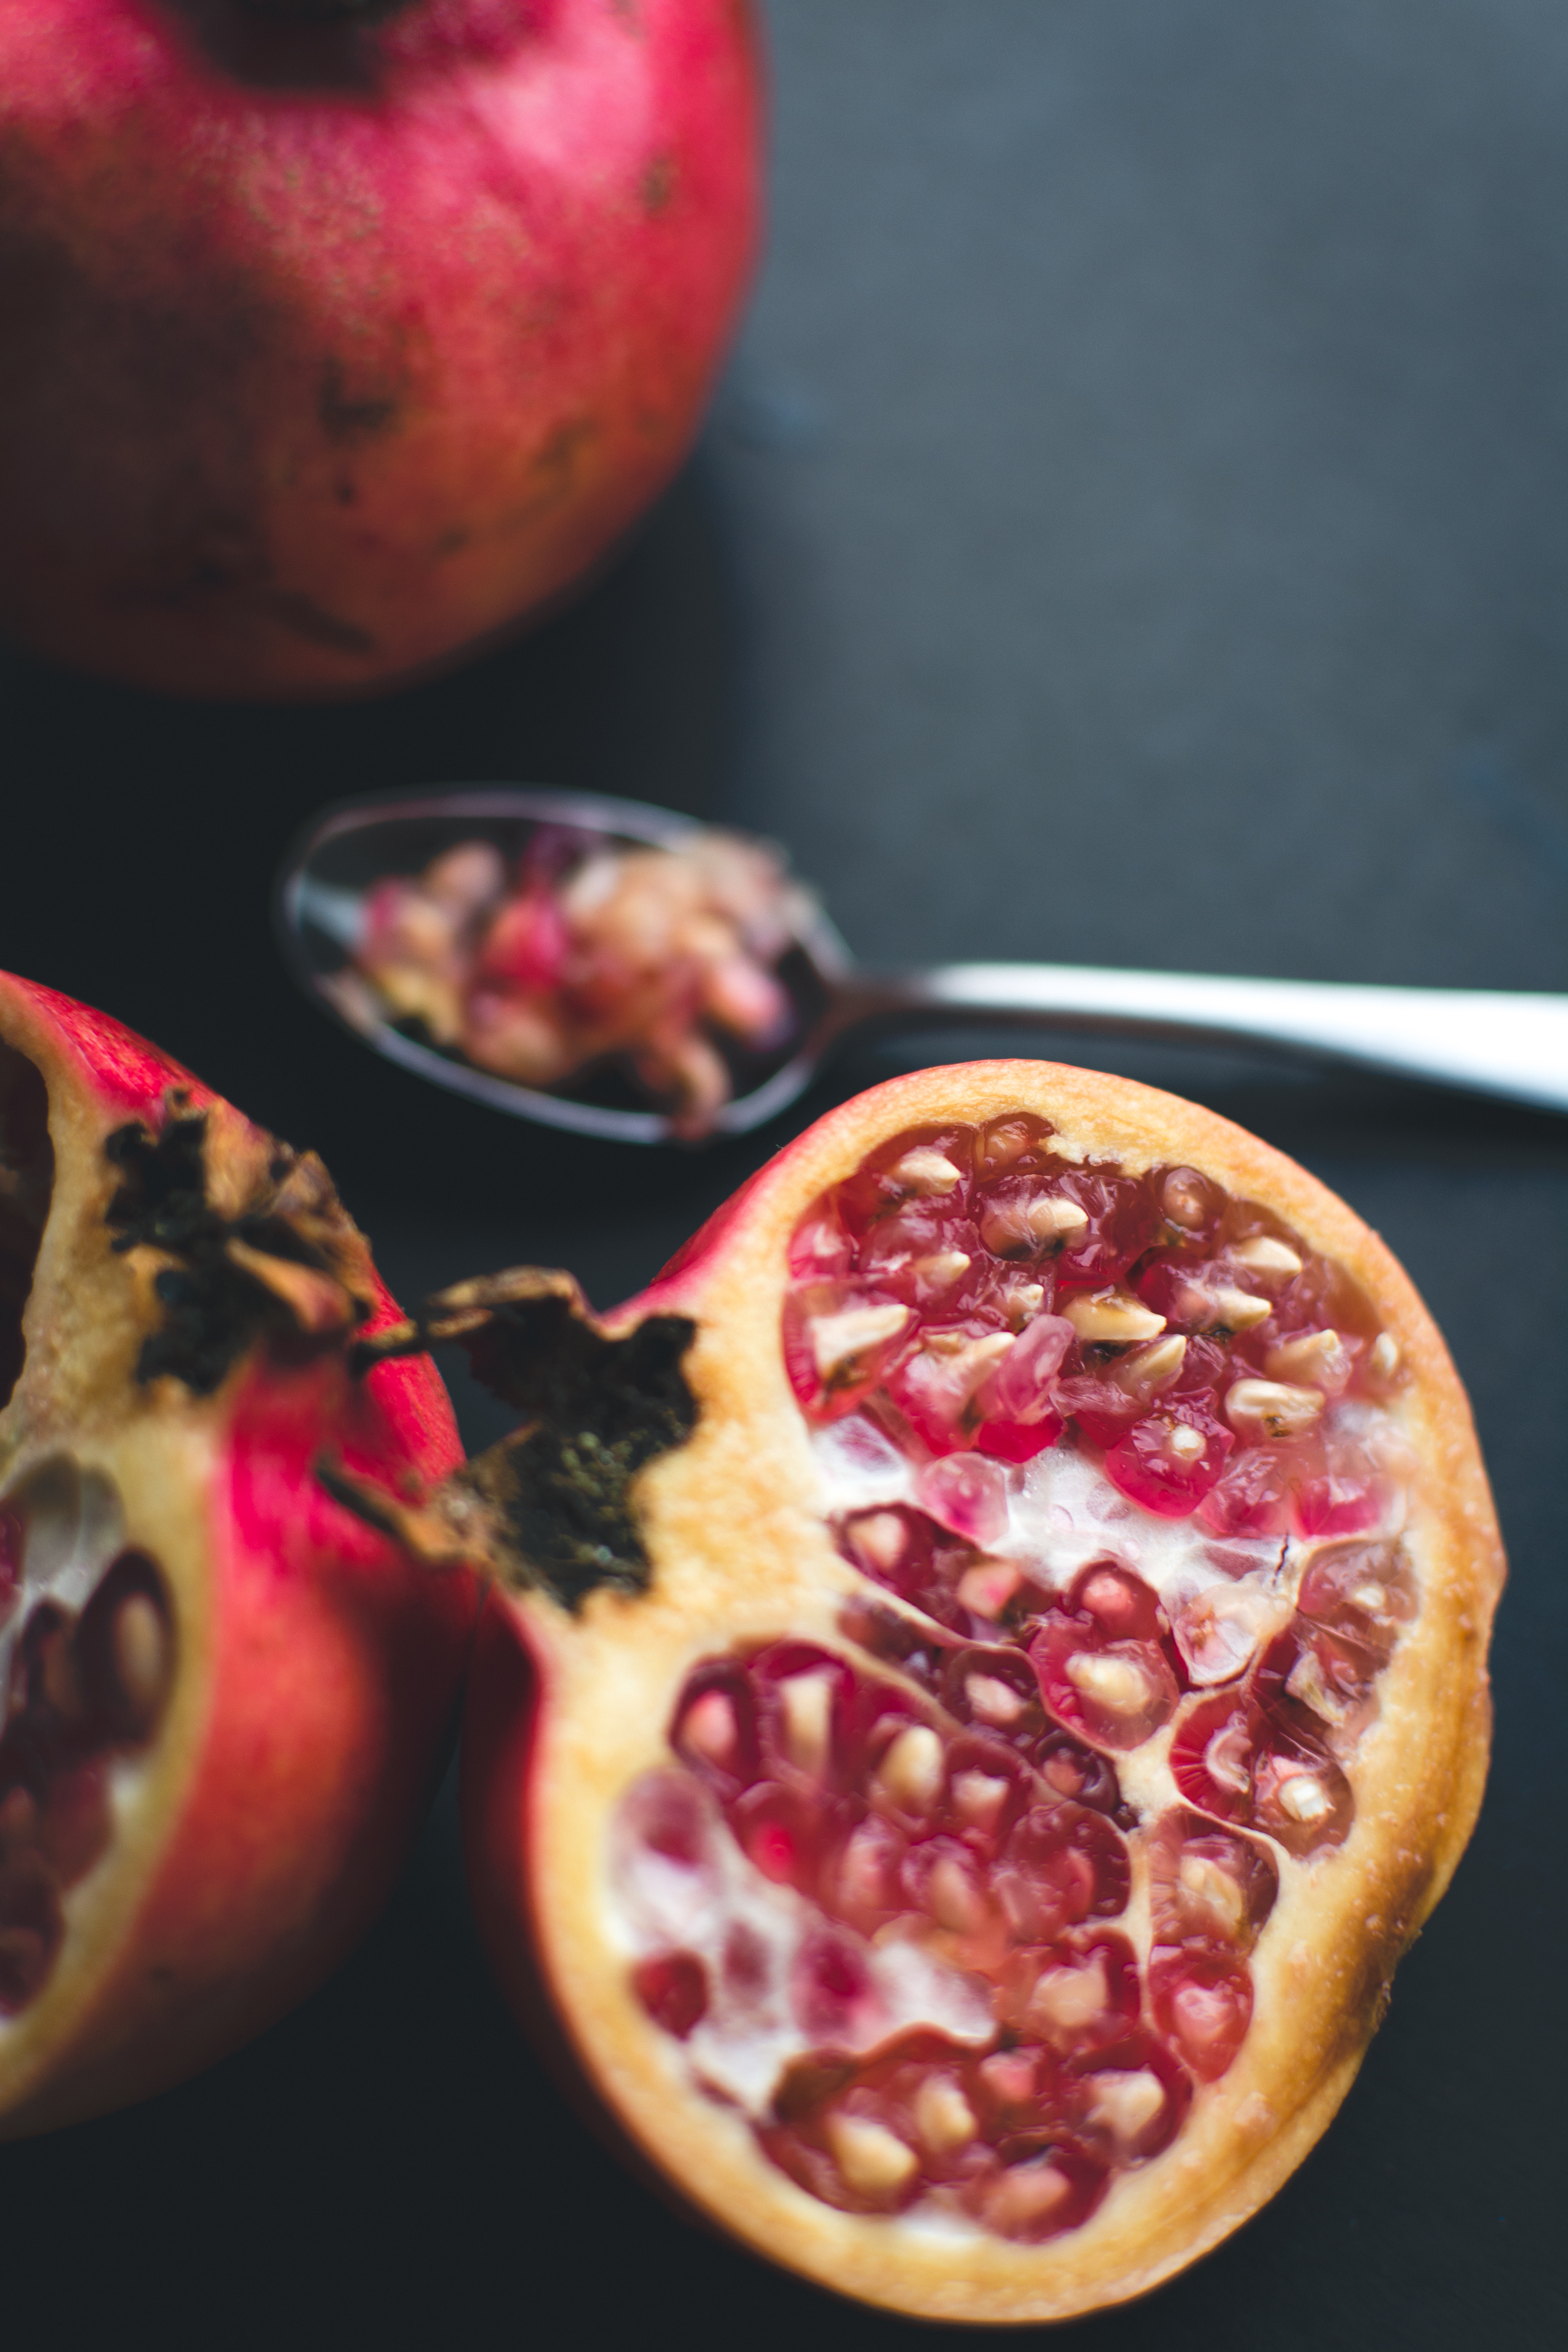
food, pomegranate, ingredient, dish, cuisine, fruit, produce, superfood, plant, pomegranate juice